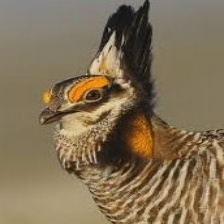
Species: GREATER PRAIRIE CHICKEN
Scientific name: TYMPANUCHUS CUPIDO